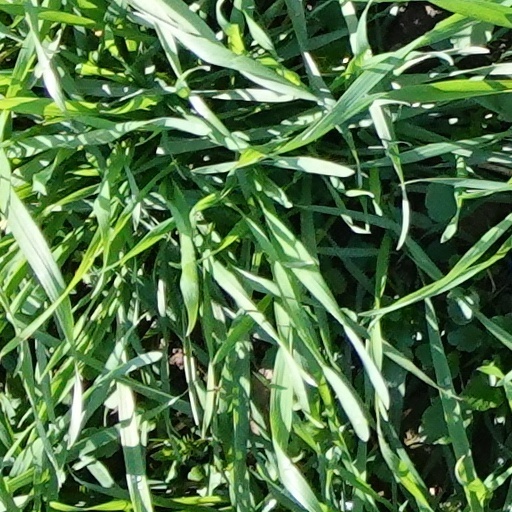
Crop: wheat